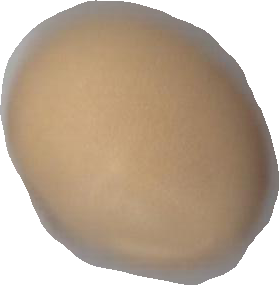
Variety: Grobogan